Dolcetto

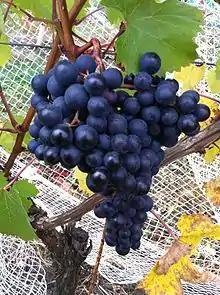
Dolcetto grapes

Dolcetto is a black Italian wine grape variety widely grown in the Piedmont region of northwest Italy. The Italian word "dolcetto" means "little sweet one", but it is not certain that the name originally carried any reference to the grape’s sugar levels: it is possible that it derives from the name of the hills where the vine is cultivated. In any case the wines produced are nearly always dry. They can be tannic and fruity with moderate, or decidedly low, levels of acidity and are typically meant to be consumed within a few years after release.